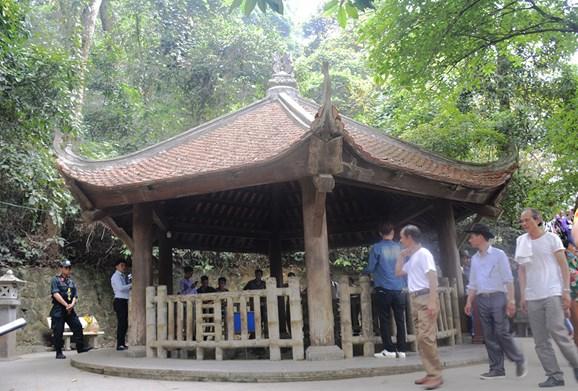
có nhiều người đang đứng xung quanh để tham quan một ngôi nhà cổ